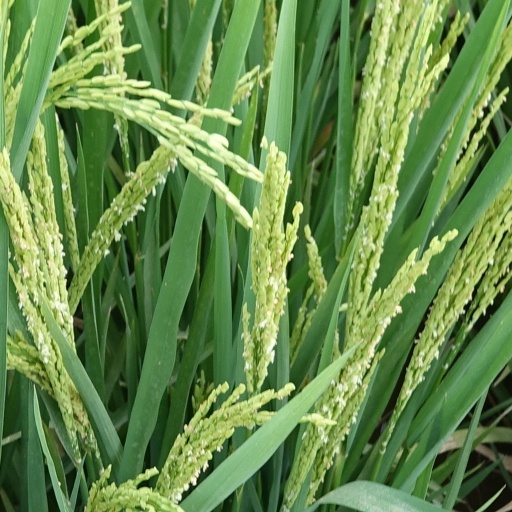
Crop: rice